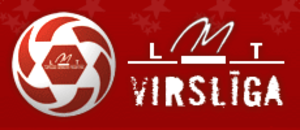
logo virsliga
La saison 2018 du championnat de Lettonie de football est la 28ᵉ édition de la première division lettone. La Virslīga, nom officiel, LMT Virslīga regroupe les huit meilleurs clubs lettons au sein d'une poule unique qui s'affrontent quatre fois durant la saison, deux fois à domicile et deux fois à l’extérieur. À l'issue de la saison, le dernier du classement est relégué et l'avant-dernier doit disputer un barrage de promotion-relégation face au 2ᵉ de D2.